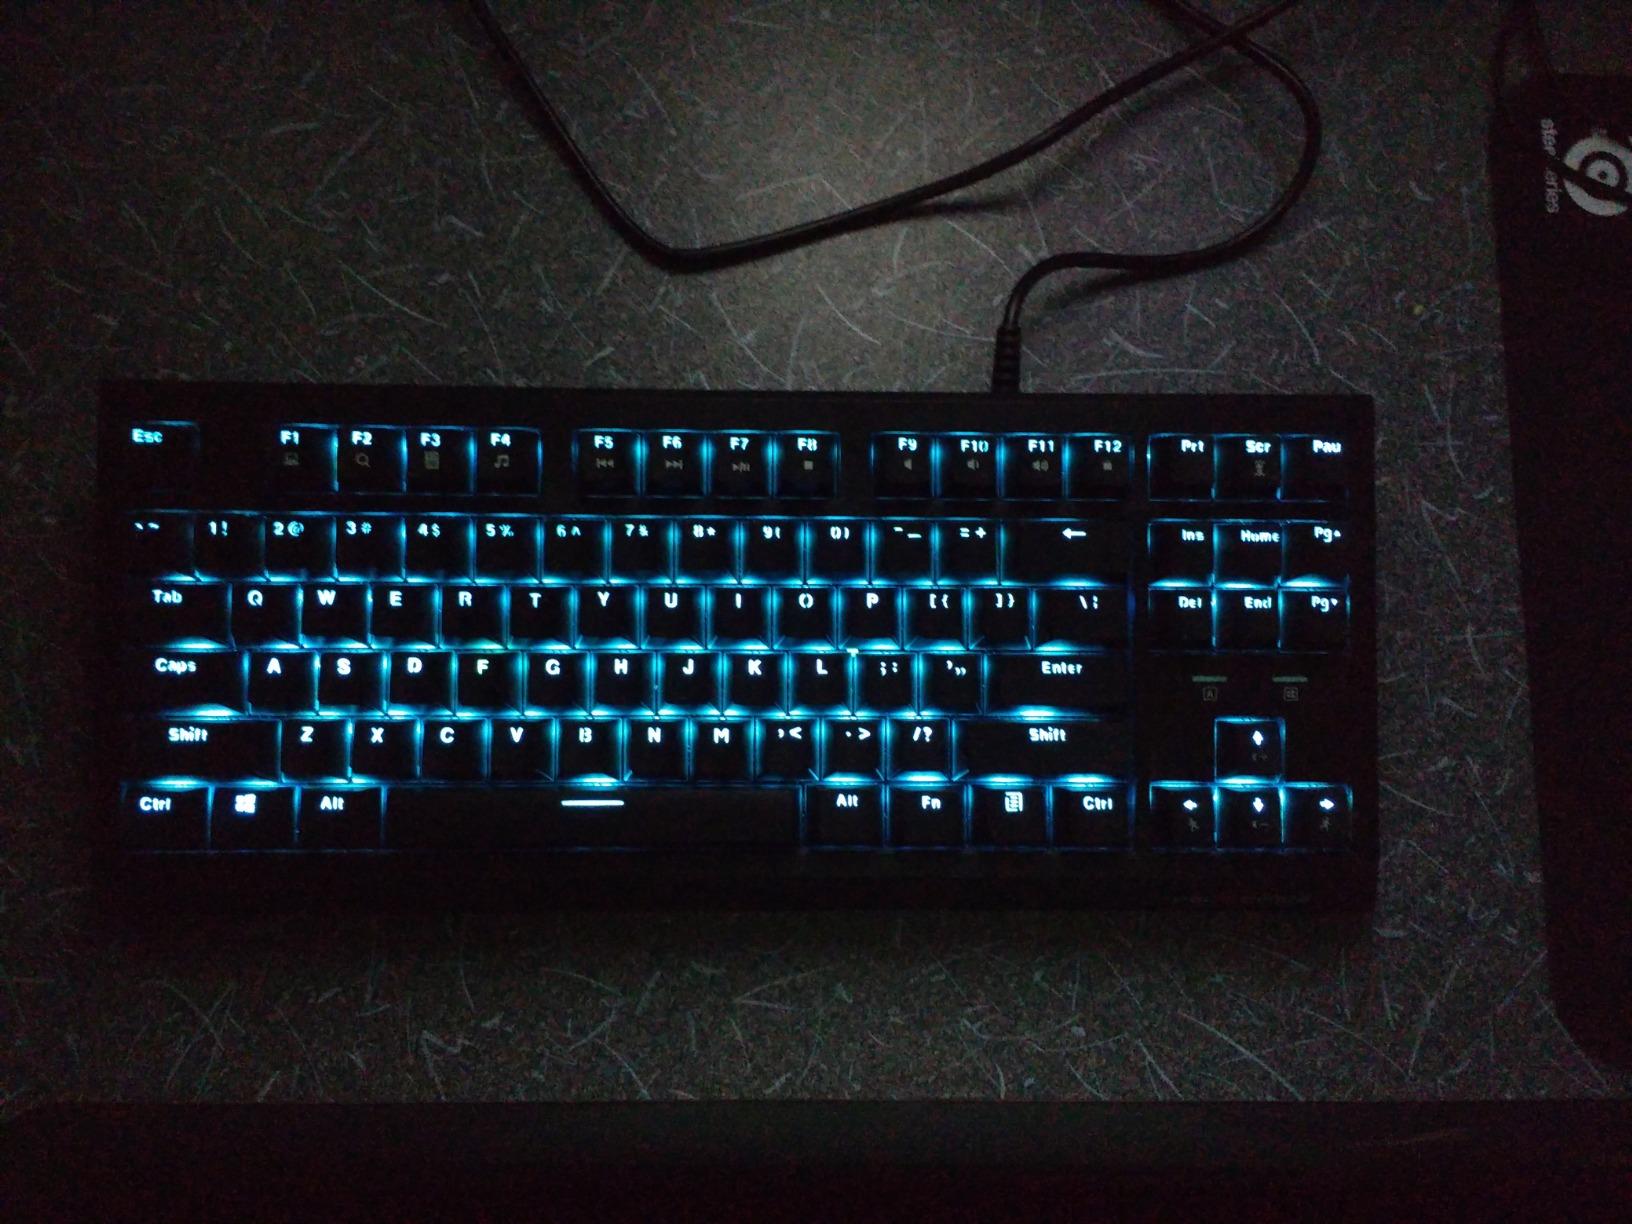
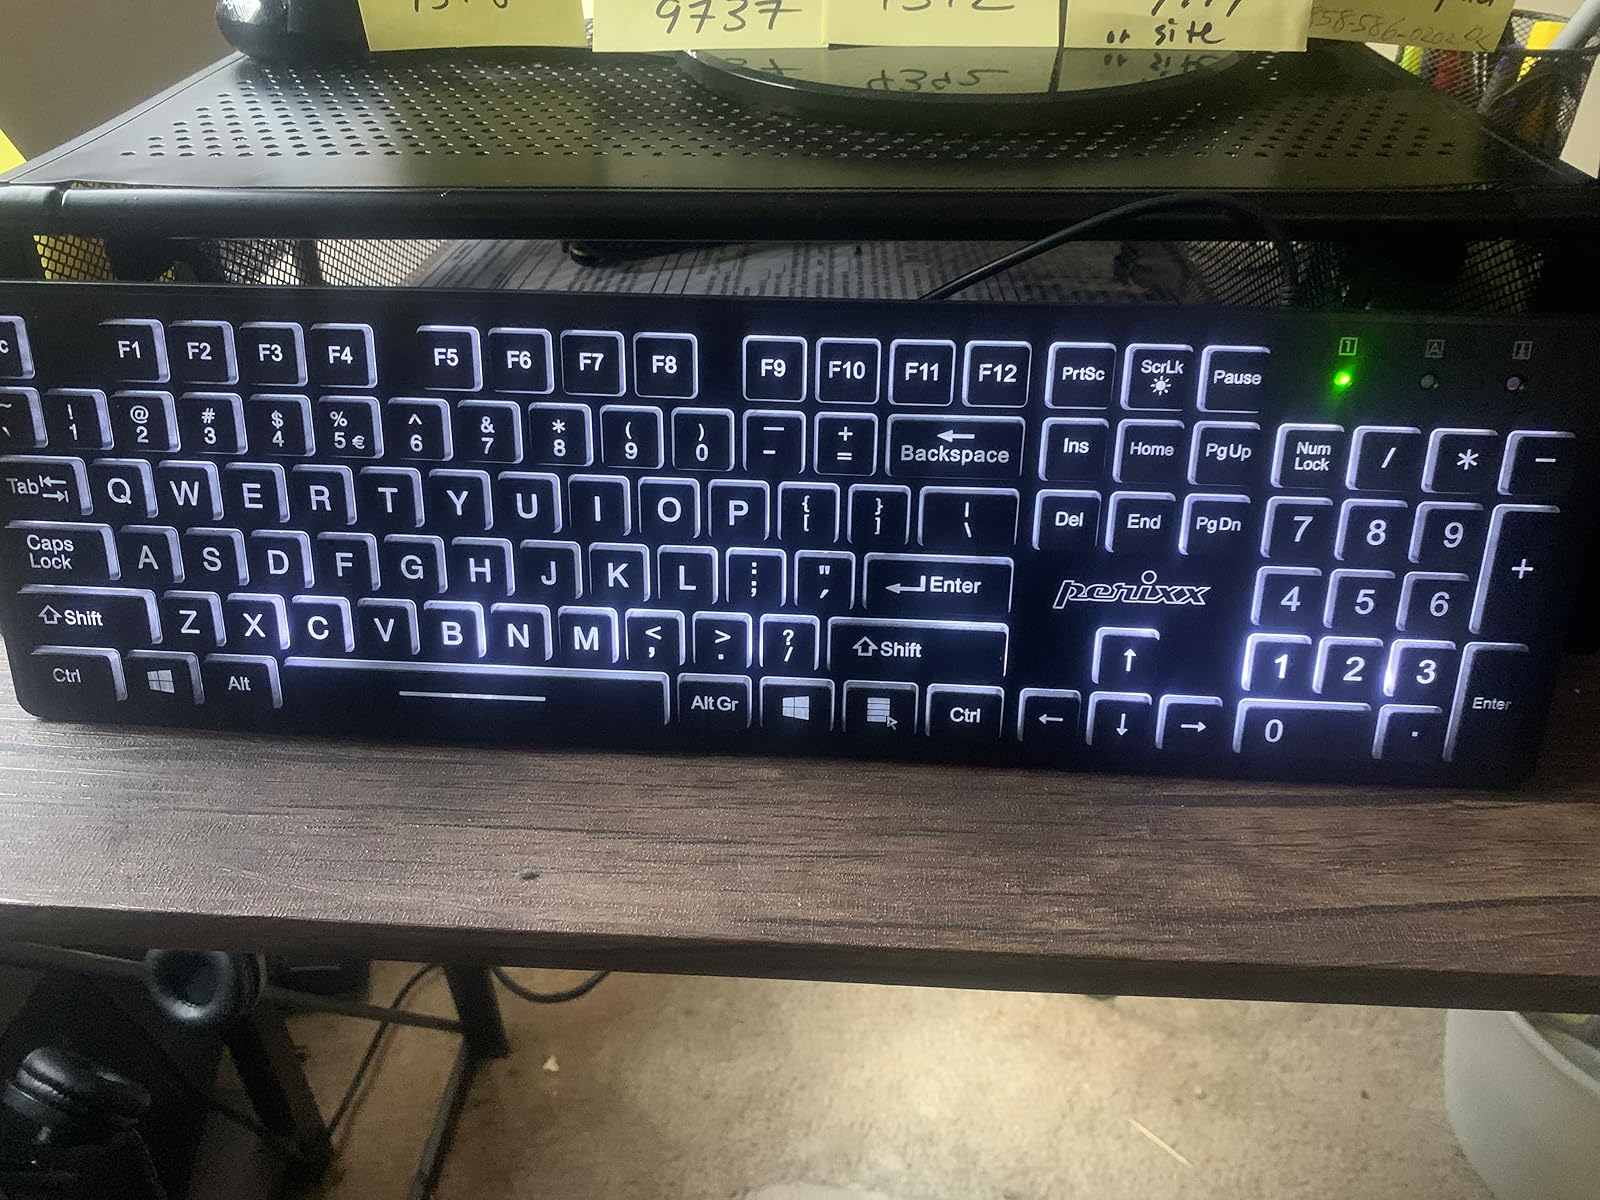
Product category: keyboard
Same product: no